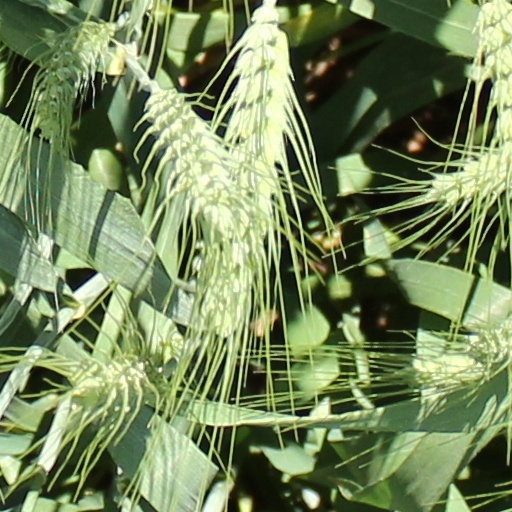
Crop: wheat